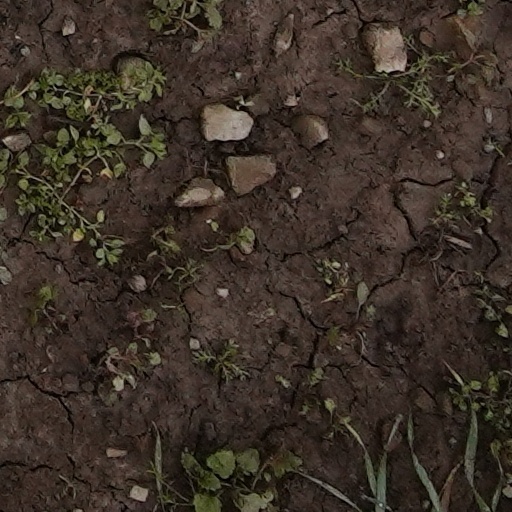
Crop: wheat